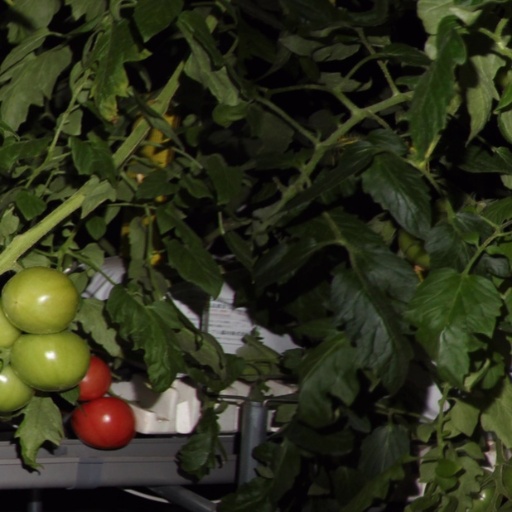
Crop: tomato